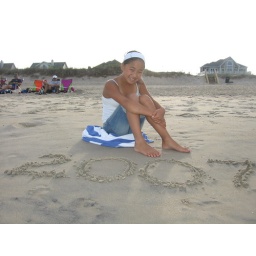
2007 JULY 15 OBX - Megan sitting on beach with 2007 written in sand